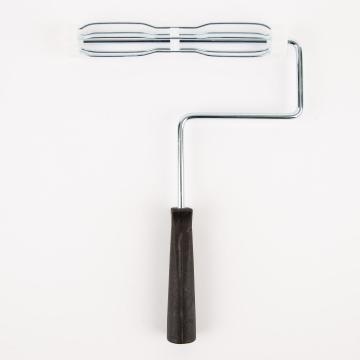
Nour Roller Lock Roller System 9"
The economical consumer model to the professional Roller Lock line of professional heavy duty cage frames. The Roller Lock frame is engineered to reduce slippage and improve contact on surfaces. Handle is a polyester resin.
Brand: Nour
Category: Sporting Goods > Athletics > Wrestling > Wrestling Training Aids > Wrestling Dummies